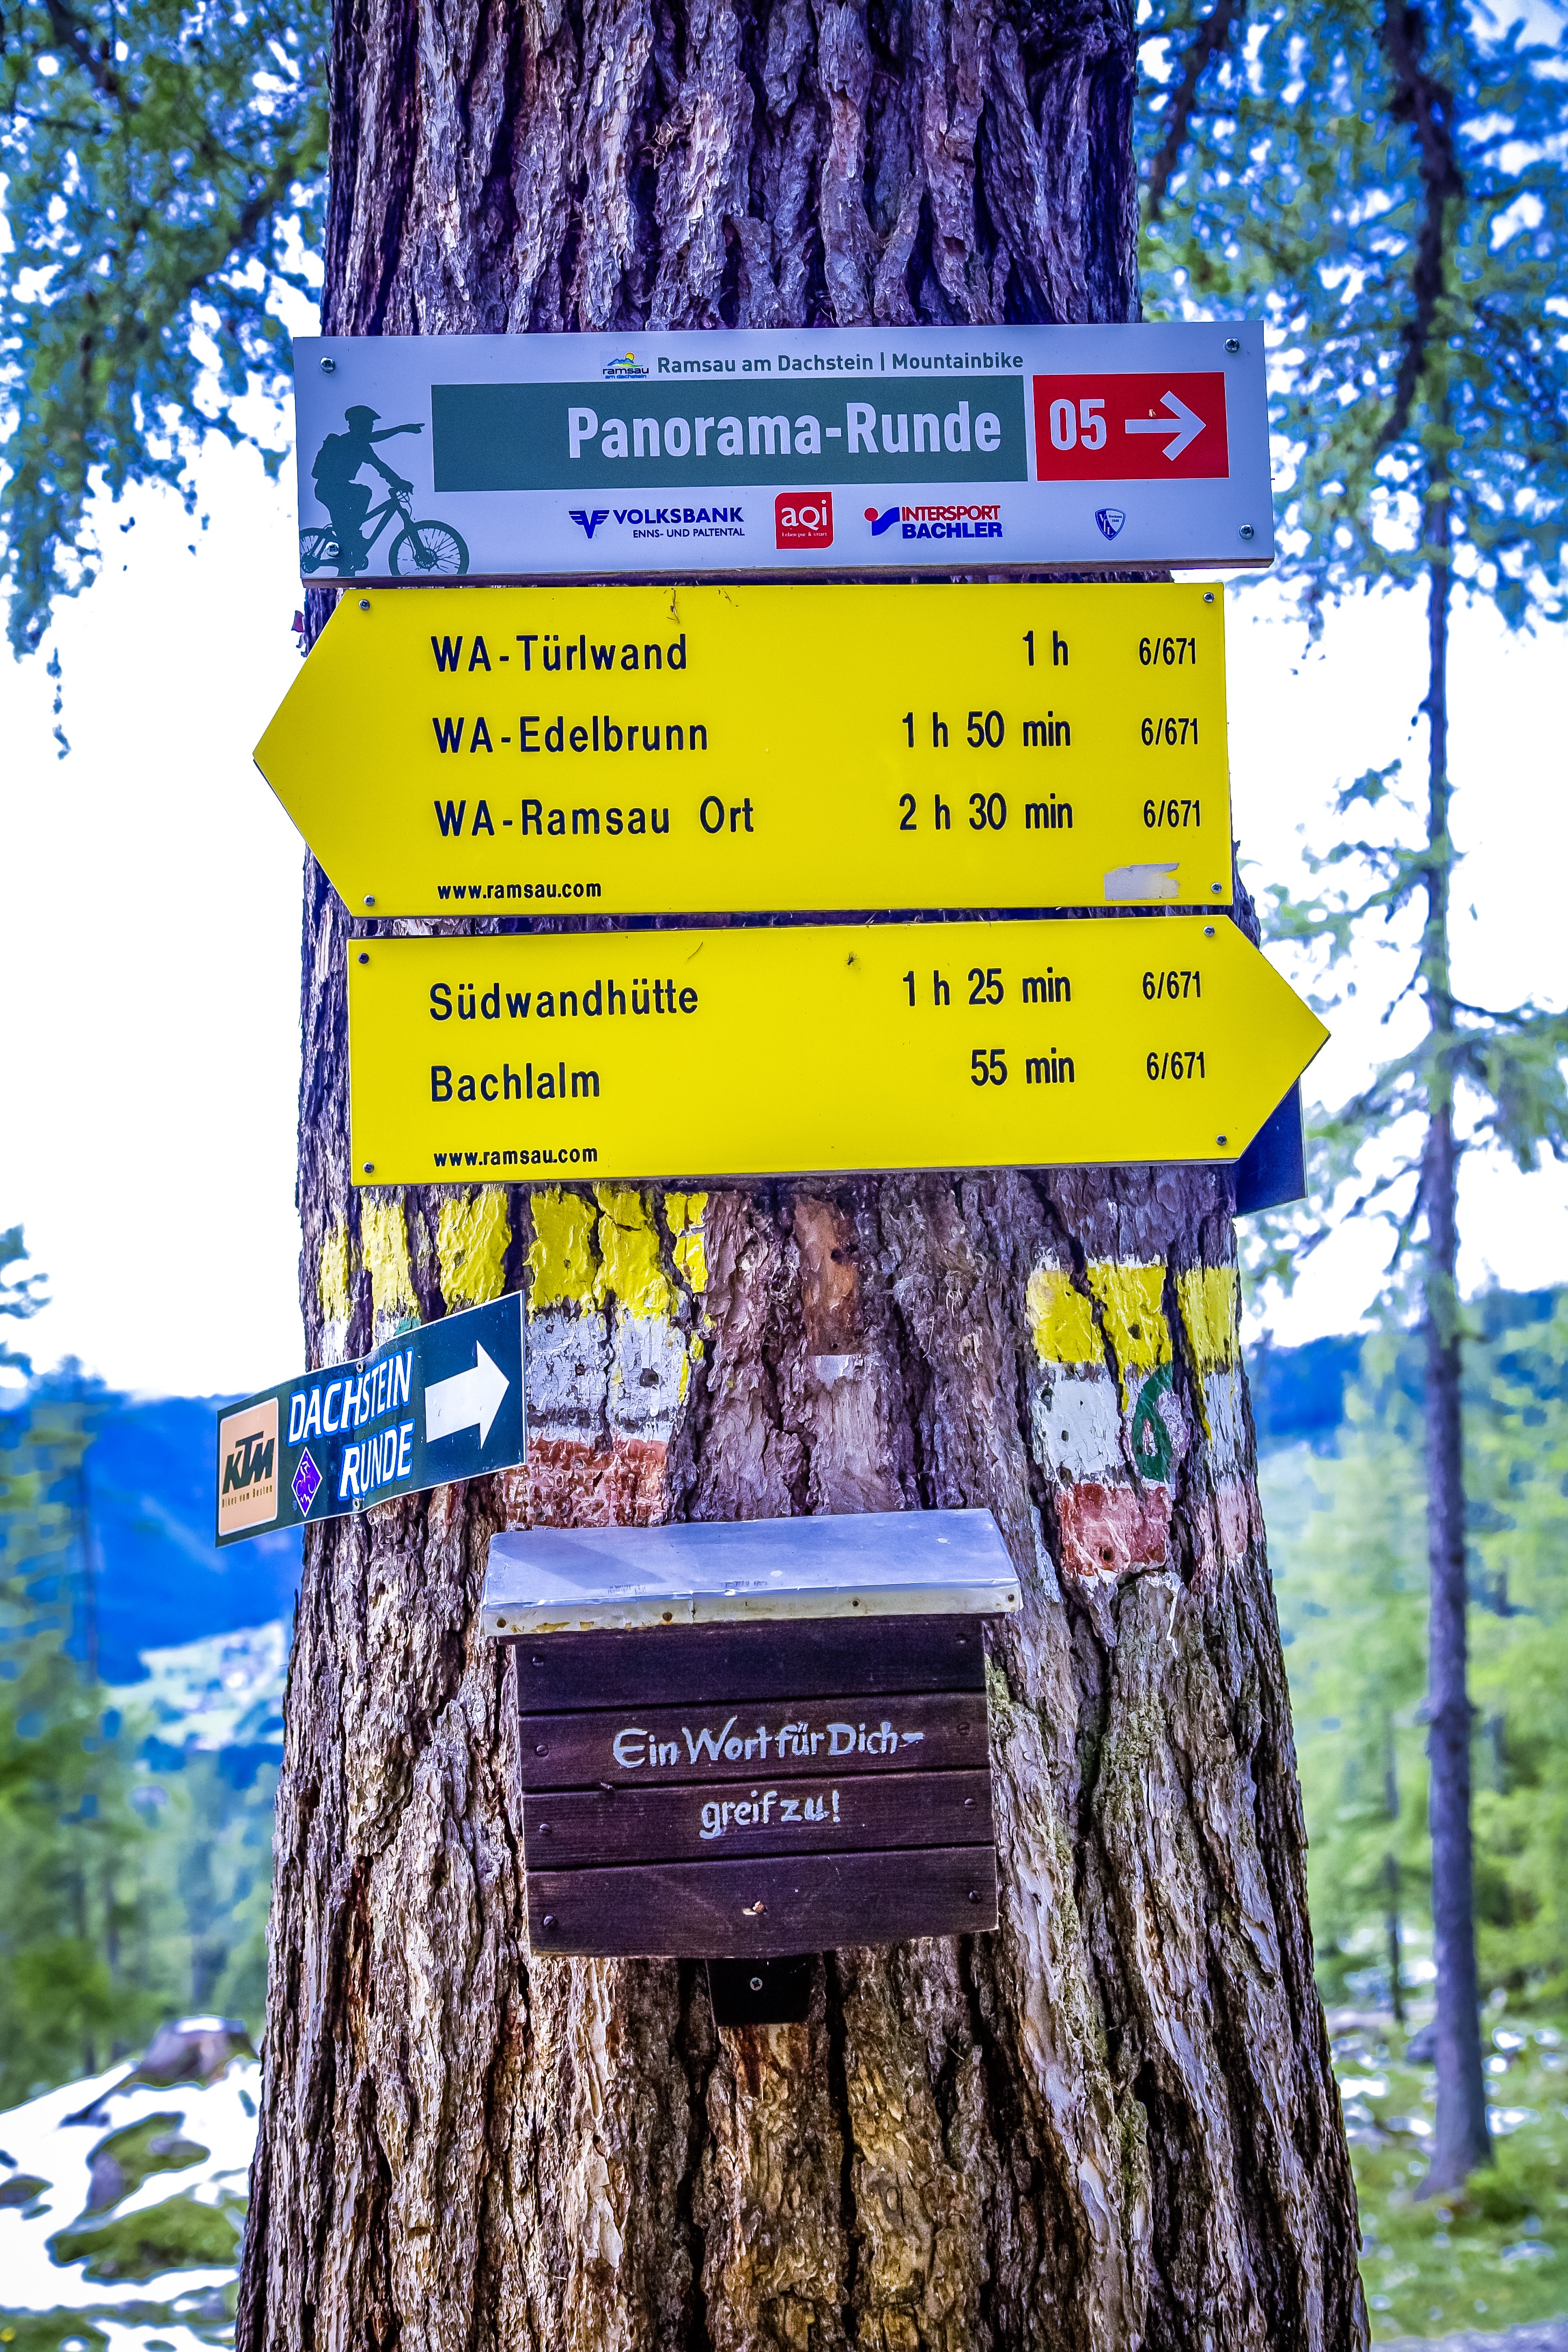
tree, wood, hiking, trail, direction, alpine, route, marking, mountaineering, arrow, mountains, shield, mark, directory, ecosystem, hiking trails, signposts, biome, woody plant